Burmese–Siamese War (1775–1776)

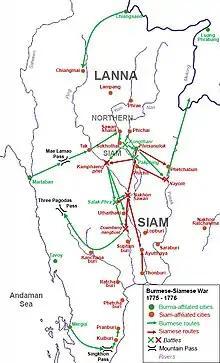
Map of Maha Thiha Thura's Invasion of Siam in 1775 – 1776. Green represents Burmese army routes. Red represents Siamese army routes.

The Burmese–Siamese War (1775–1776) or Maha Thiha Thura's Invasion of Siam or Athi Wungyi's War was a major military conflict between the Konbaung dynasty of Burma (now Myanmar) and the Thonburi Kingdom of Siam (now Thailand).